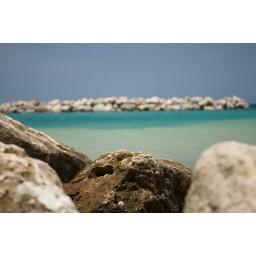
Clear, warm BLUE water on the beach below Dunns River Falls